Esra Erol (footballer)

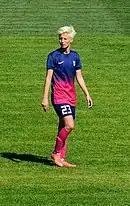
Esra Erol playing for Konak Belediyespor in the 2014–15 season.

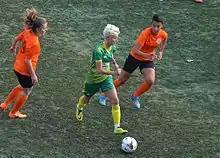
Esra Erol (green/yellow) playing for Kireçburnu Spor in the 2015–16 season's home match against 1207 Antalya Muratpaşa Belediye Spor.

Following a successful season in the Sakarya based Yenikent Güneşspor, the club extended Esra Erol's contract for one more season in July 2008, and tasked her with captain position. She captained Lüleburgaz Düvenciler Lisesispor and after its renaming Lüleburgaz 39 Spor. In August 2012, she transferred from Lüleburgaz 39 Spor, where she was also the team captain, to Konak Belediyespor.